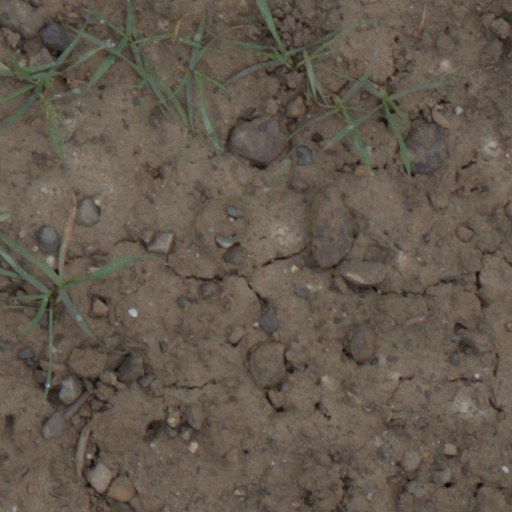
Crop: wheat